Energy in Saudi Arabia

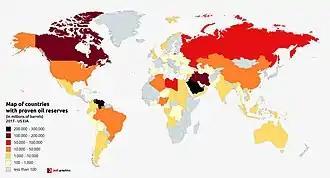
A map of world oil reserves according to U.S. EIA, 2017

In January 2007, Saudi Aramco's proven reserves were estimated at , comprising about 24% of the world total. They would last for 90 years at the current rate of production. 85% of Saudi oil fields found have not been extracted yet.